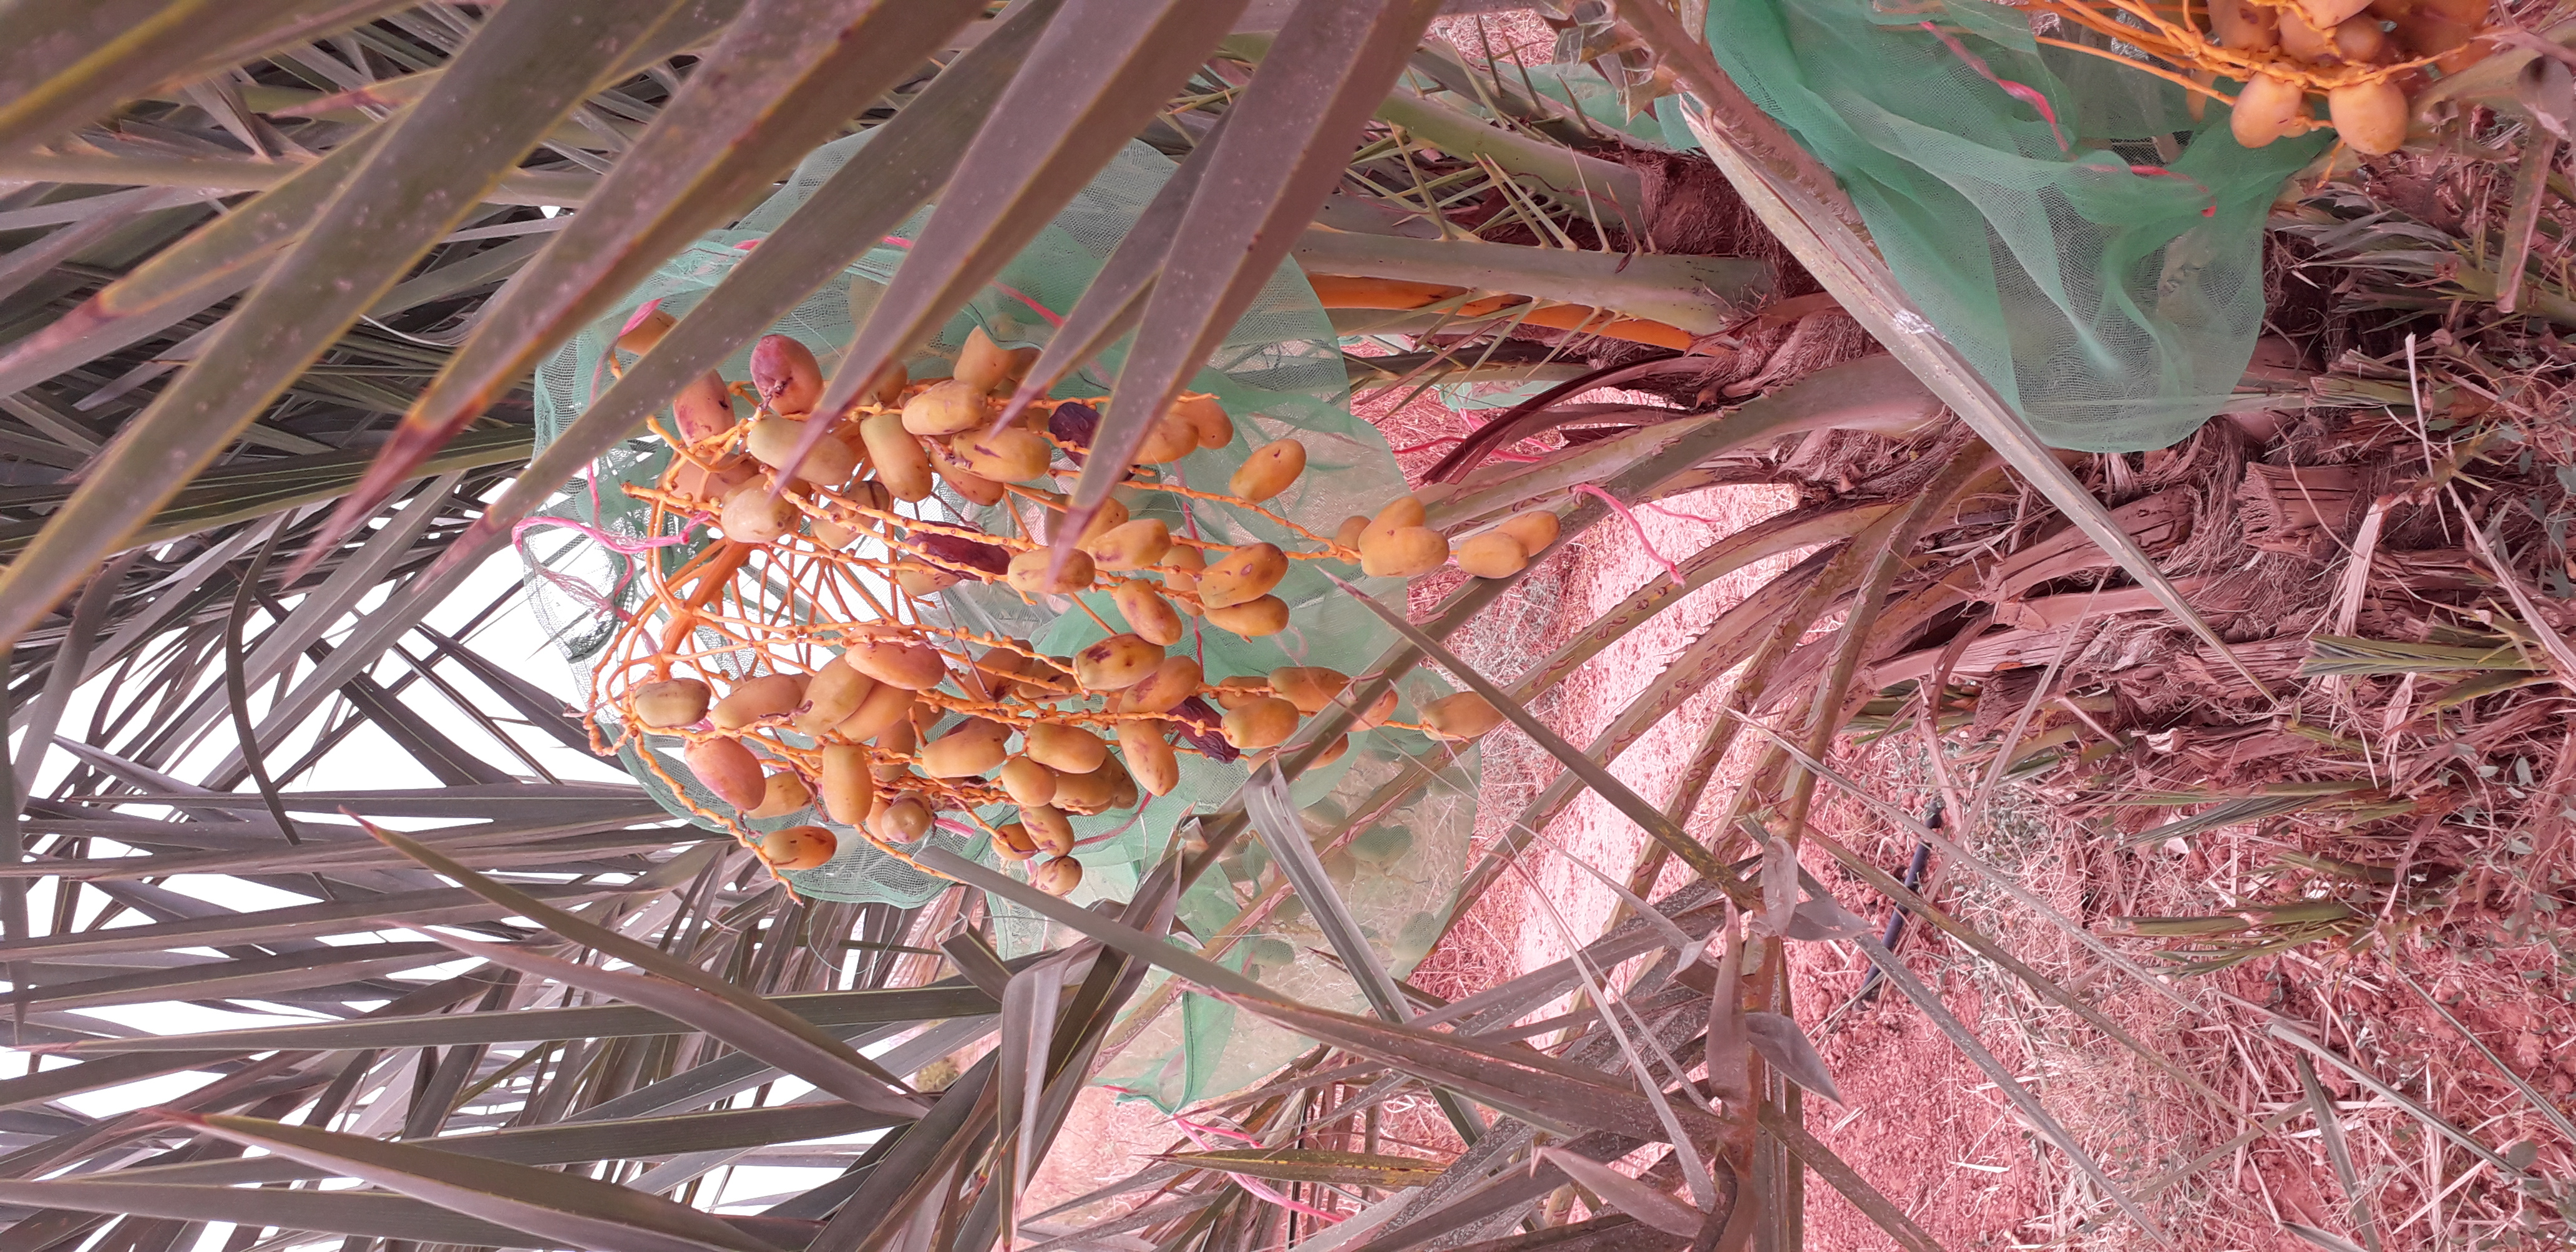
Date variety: Boumajhoul